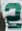
Number: 2